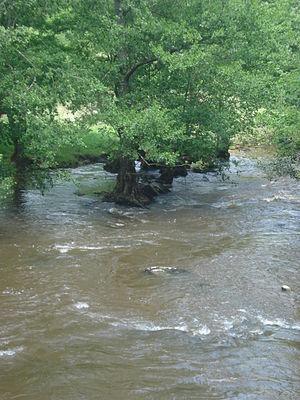
La Sédelle est une rivière française qui coule dans le département de la Creuse. C'est un affluent de la Creuse en rive gauche, donc un sous-affluent de la Loire par la Creuse, puis la Vienne.